List of fictitious stories in Romance of the Three Kingdoms

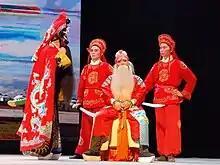
Wei Yan (left) approaches Huang Zhong, who awaits execution. From a 2019 Shao opera performance in Shaoxing.

When Liu Bei is in Xinye, he receives an invitation from Liu Biao, the governor of Jing Province (covering present-day Hubei and Hunan), to attend a feast. However, Liu Biao is sick so he asks his sons Liu Qi and Liu Cong to entertain Liu Bei. Liu Bei arrives in Xiangyang with Zhao Yun and is directed to the feast. Cai Mao and others attempt to assassinate Liu Bei but Yi Ji secretly informs Liu Bei about Cai Mao's plot. Liu Bei pretends to go to the latrine and seizes the opportunity to escape from Xiangyang. When Cai Mao discovers that Liu Bei has fled, he leads a group of soldiers in pursuit. Liu Bei is riding Dilu (的盧), a horse said to bring ill luck to its rider. He reaches the Tan Stream (檀溪), located west of Xiangyang, and attempts to ride across the stream. After taking a few steps, Dilu falls forward and Liu Bei's clothing becomes wet. Liu Bei whips the horse and exclaims, "Dilu! Dilu! Today you obstruct me!" Dilu suddenly rises above the surface and leaps three "zhang" (or 30 "chi") across the stream to the opposite bank, bringing Liu Bei to safety.